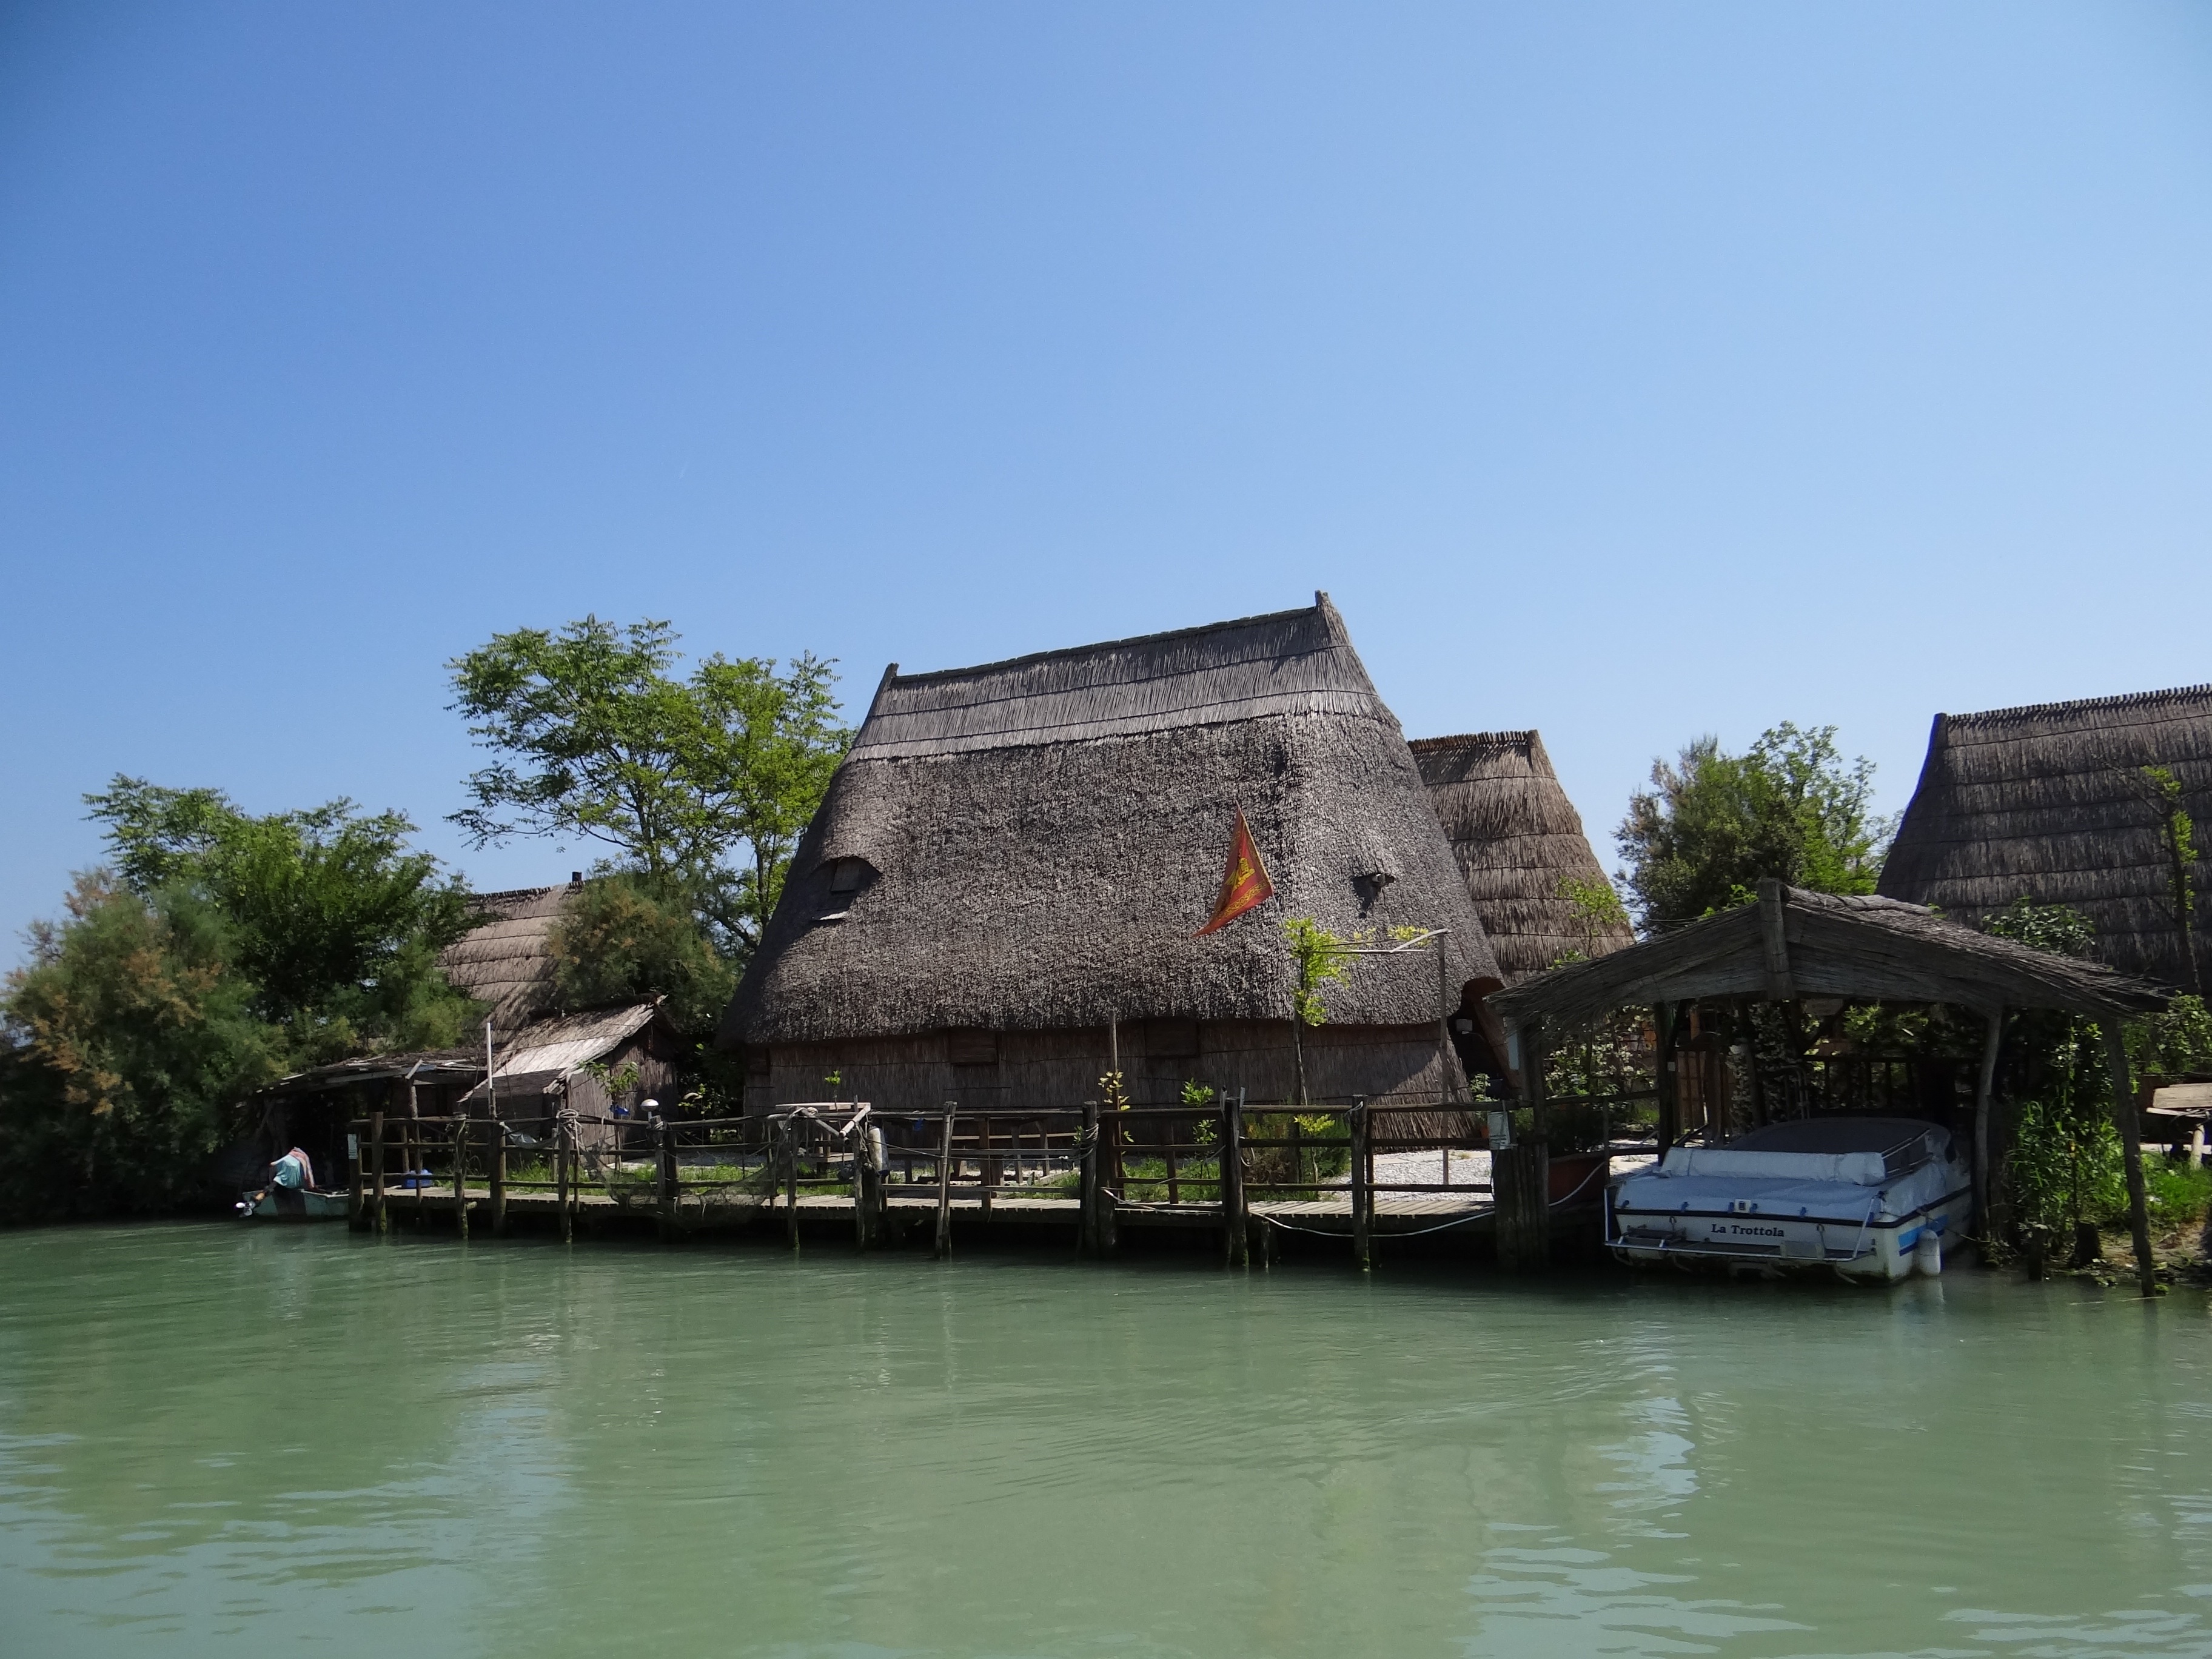
sea, house, river, vacation, travel, village, lagoon, tourism, waterway, caorle, fisherman's hut